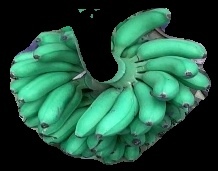
Variety: rasbale
Grade: grade1